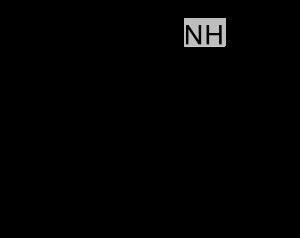
"Les carboximidates sont des composés organiques qui peuvent être décrits comme des ester de l'acide carboximidique et d'un alcool. Leur formule générale est R-COR"".